Sarigamalu

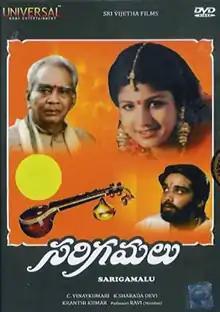
DVD cover

Sarigamalu is a 1993 Indian Telugu-language musical drama film directed by Kranthi Kumar and written by Hariharan. It is a remake of Hariharan's 1992 Malayalam film "Sargam". The film stars Vineeth (in his Telugu debut), Manoj K. Jayan, and Rambha, while J. V. Somayajulu, P. J. Sarma, and Tanikella Bharani play supporting roles.